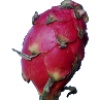
Label: red_pitahaya